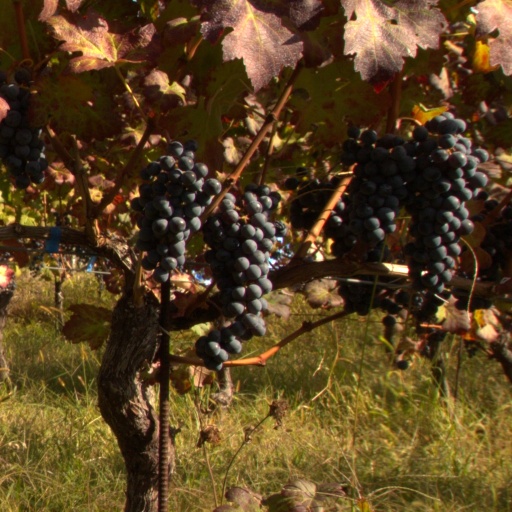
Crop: grape